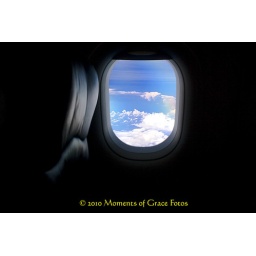
A dreamy in-flight view of clouds and blue sky through an airplane window over Thailand.